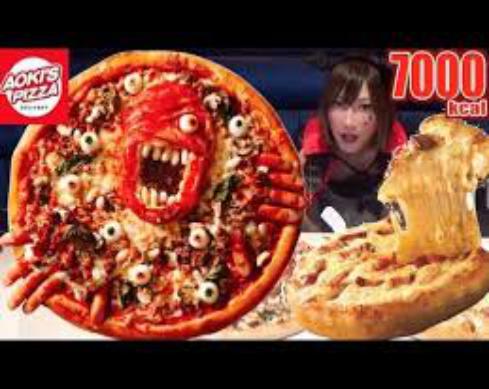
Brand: Aoki's Pizza
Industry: Food